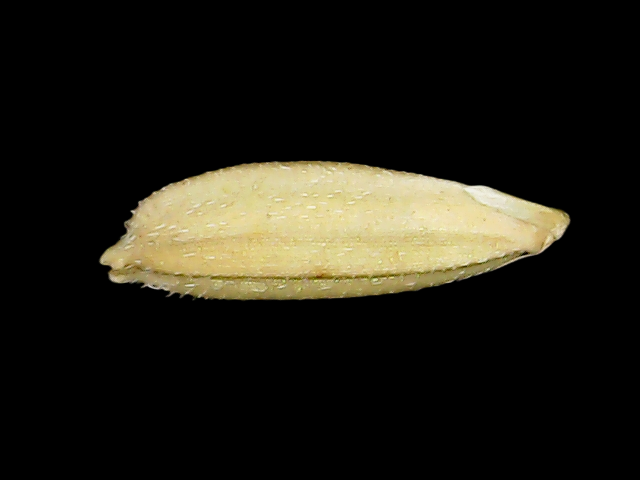
Rice variety: Bd30